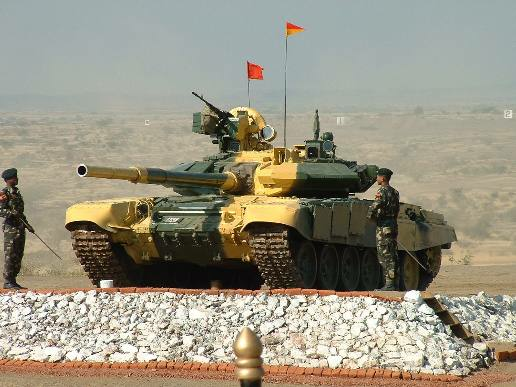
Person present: No